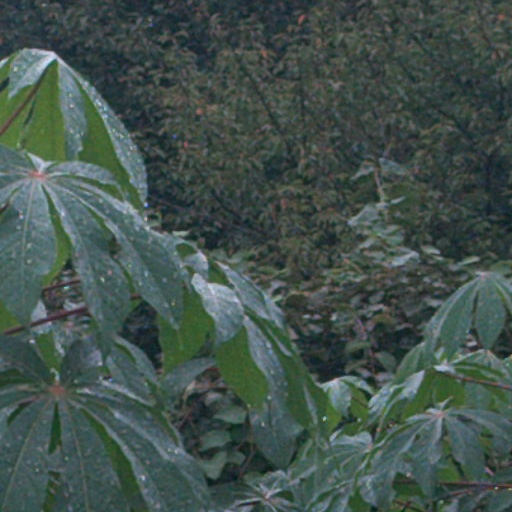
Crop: cassava